Ateitis

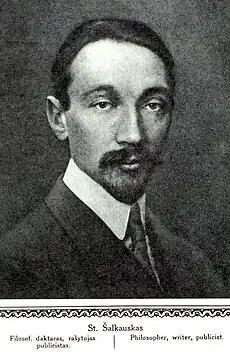
Stasys Šalkauskis - the father of the five principles of Ateitis

Ateitis is member of the international umbrella of Catholic youth organizations Fimcap since the General Assembly in Ghana in 2001. The first contact between Fimcap and Ateitis took place in Kehl, Germany, in 1999 during the Eurocontact seminar of Fimcap. After that, contacts between Fimcap and Ateitis became more frequent, ties grew stronger and this finally resulted in Ateitis being a full member of Fimcap.